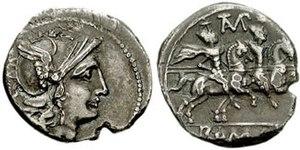
Les Baebii sont les membres de la gens Baebia, une famille plébienne de la Rome antique. Le premier membre de la gens à atteindre le consulat est Cnaeus Baebius Tamphilus en 182 av. J.-C. À la fin de la République, les Baebii entretiennent des relations étroites avec la gens patricienne Aemilia.